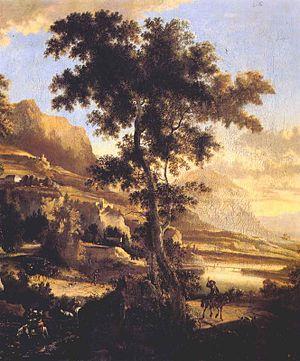
Frederik de Moucheron, né en 1633 à Emden et mort le 2 janvier 1686 à Amsterdam, est un peintre néerlandais.